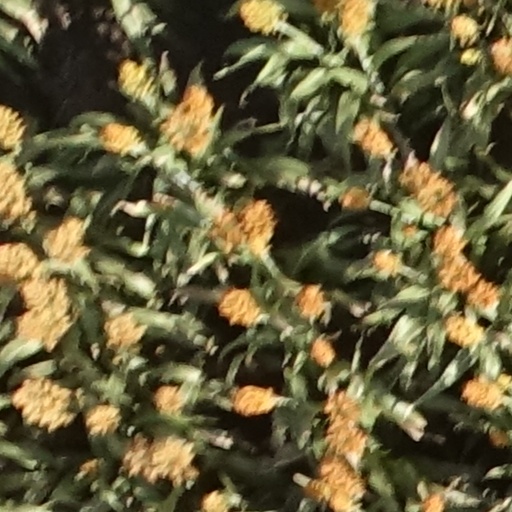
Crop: sorghum